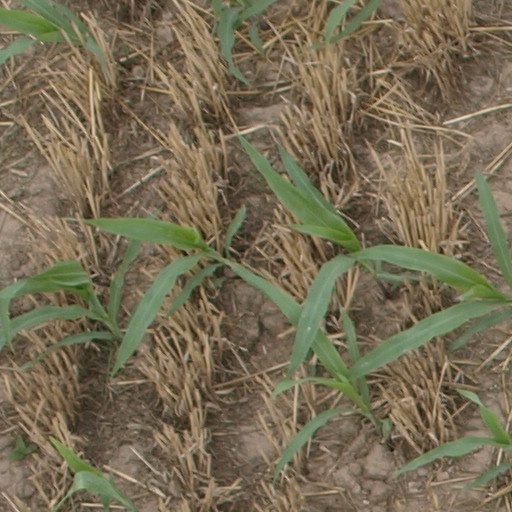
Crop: maize; corn